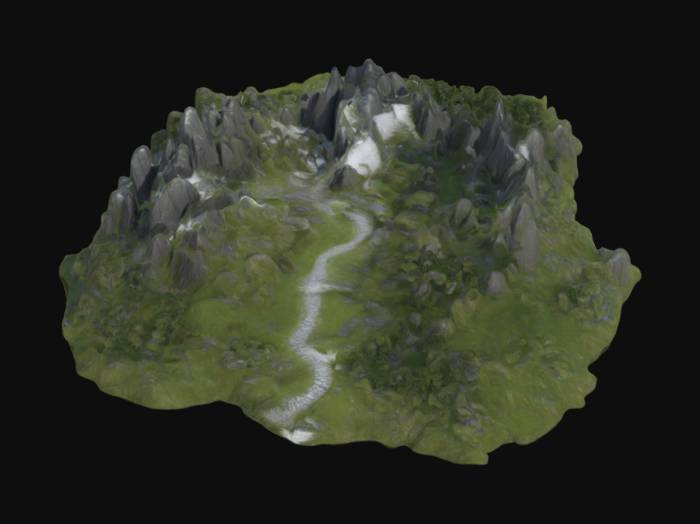
미적 점수 (1~10점): 1